Hamilton-Holly House

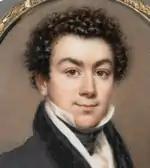
Sidney Augustus Holly, miniature portrait

The property was developed by Thomas E. Davis, a British-born real estate developer, who developed the entire block of St. Mark's Place (the name of East 8th Street in this area) between Third and Second Avenues. Davis built Federal style townhouses on both sides of the street. There are two other surviving townhouses from this development, at 25 St. Mark's Place and the best preserved of the three, the Daniel LeRoy House at 20 St. Mark's Place.